Belle (Disney character)

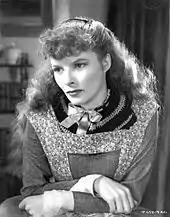
Screenwriter Linda Woolverton based Belle on actress Katherine Hepburn's performance in "Little Women" (1933).

Woolverton is credited with creating the character. She felt Disney had typically portrayed their female leads as victims, with Belle's lack of agency in early drafts of the script proving contentious among the film's writers. While the studio still wanted "Beauty and the Beast" to evoke their classic films, the writers by contrast envisioned Belle as "a woman that was ahead of her time". As the first woman to write a feature-length animated film for Disney, Woolverton decided to use Belle as an opportunity to create a female character who would ultimately be better received than Disney's previous princesses, specifically Ariel. Aware of the daunting responsibility due to the mermaid's popularity, Woolverton fought relentlessly to create "a new kind of Disney heroine". Inspired by the women's rights movement, the screenwriter conceived Belle as a brave yet book smart feminist to avoid creating an "insipid" princess. She believed contemporary audiences would not relate to Belle unless she was updated to reflect modern times, but incorporated fairy tale elements so she would still seem plausible in her environment. Refusing to watch Jean Cocteau's 1946 film adaptation of the fairy tale, Woolverton instead based Belle on actress Katharine Hepburn's portrayal of Jo March in the 1933 film adaptation of Louisa May Alcott's novel "Little Women".